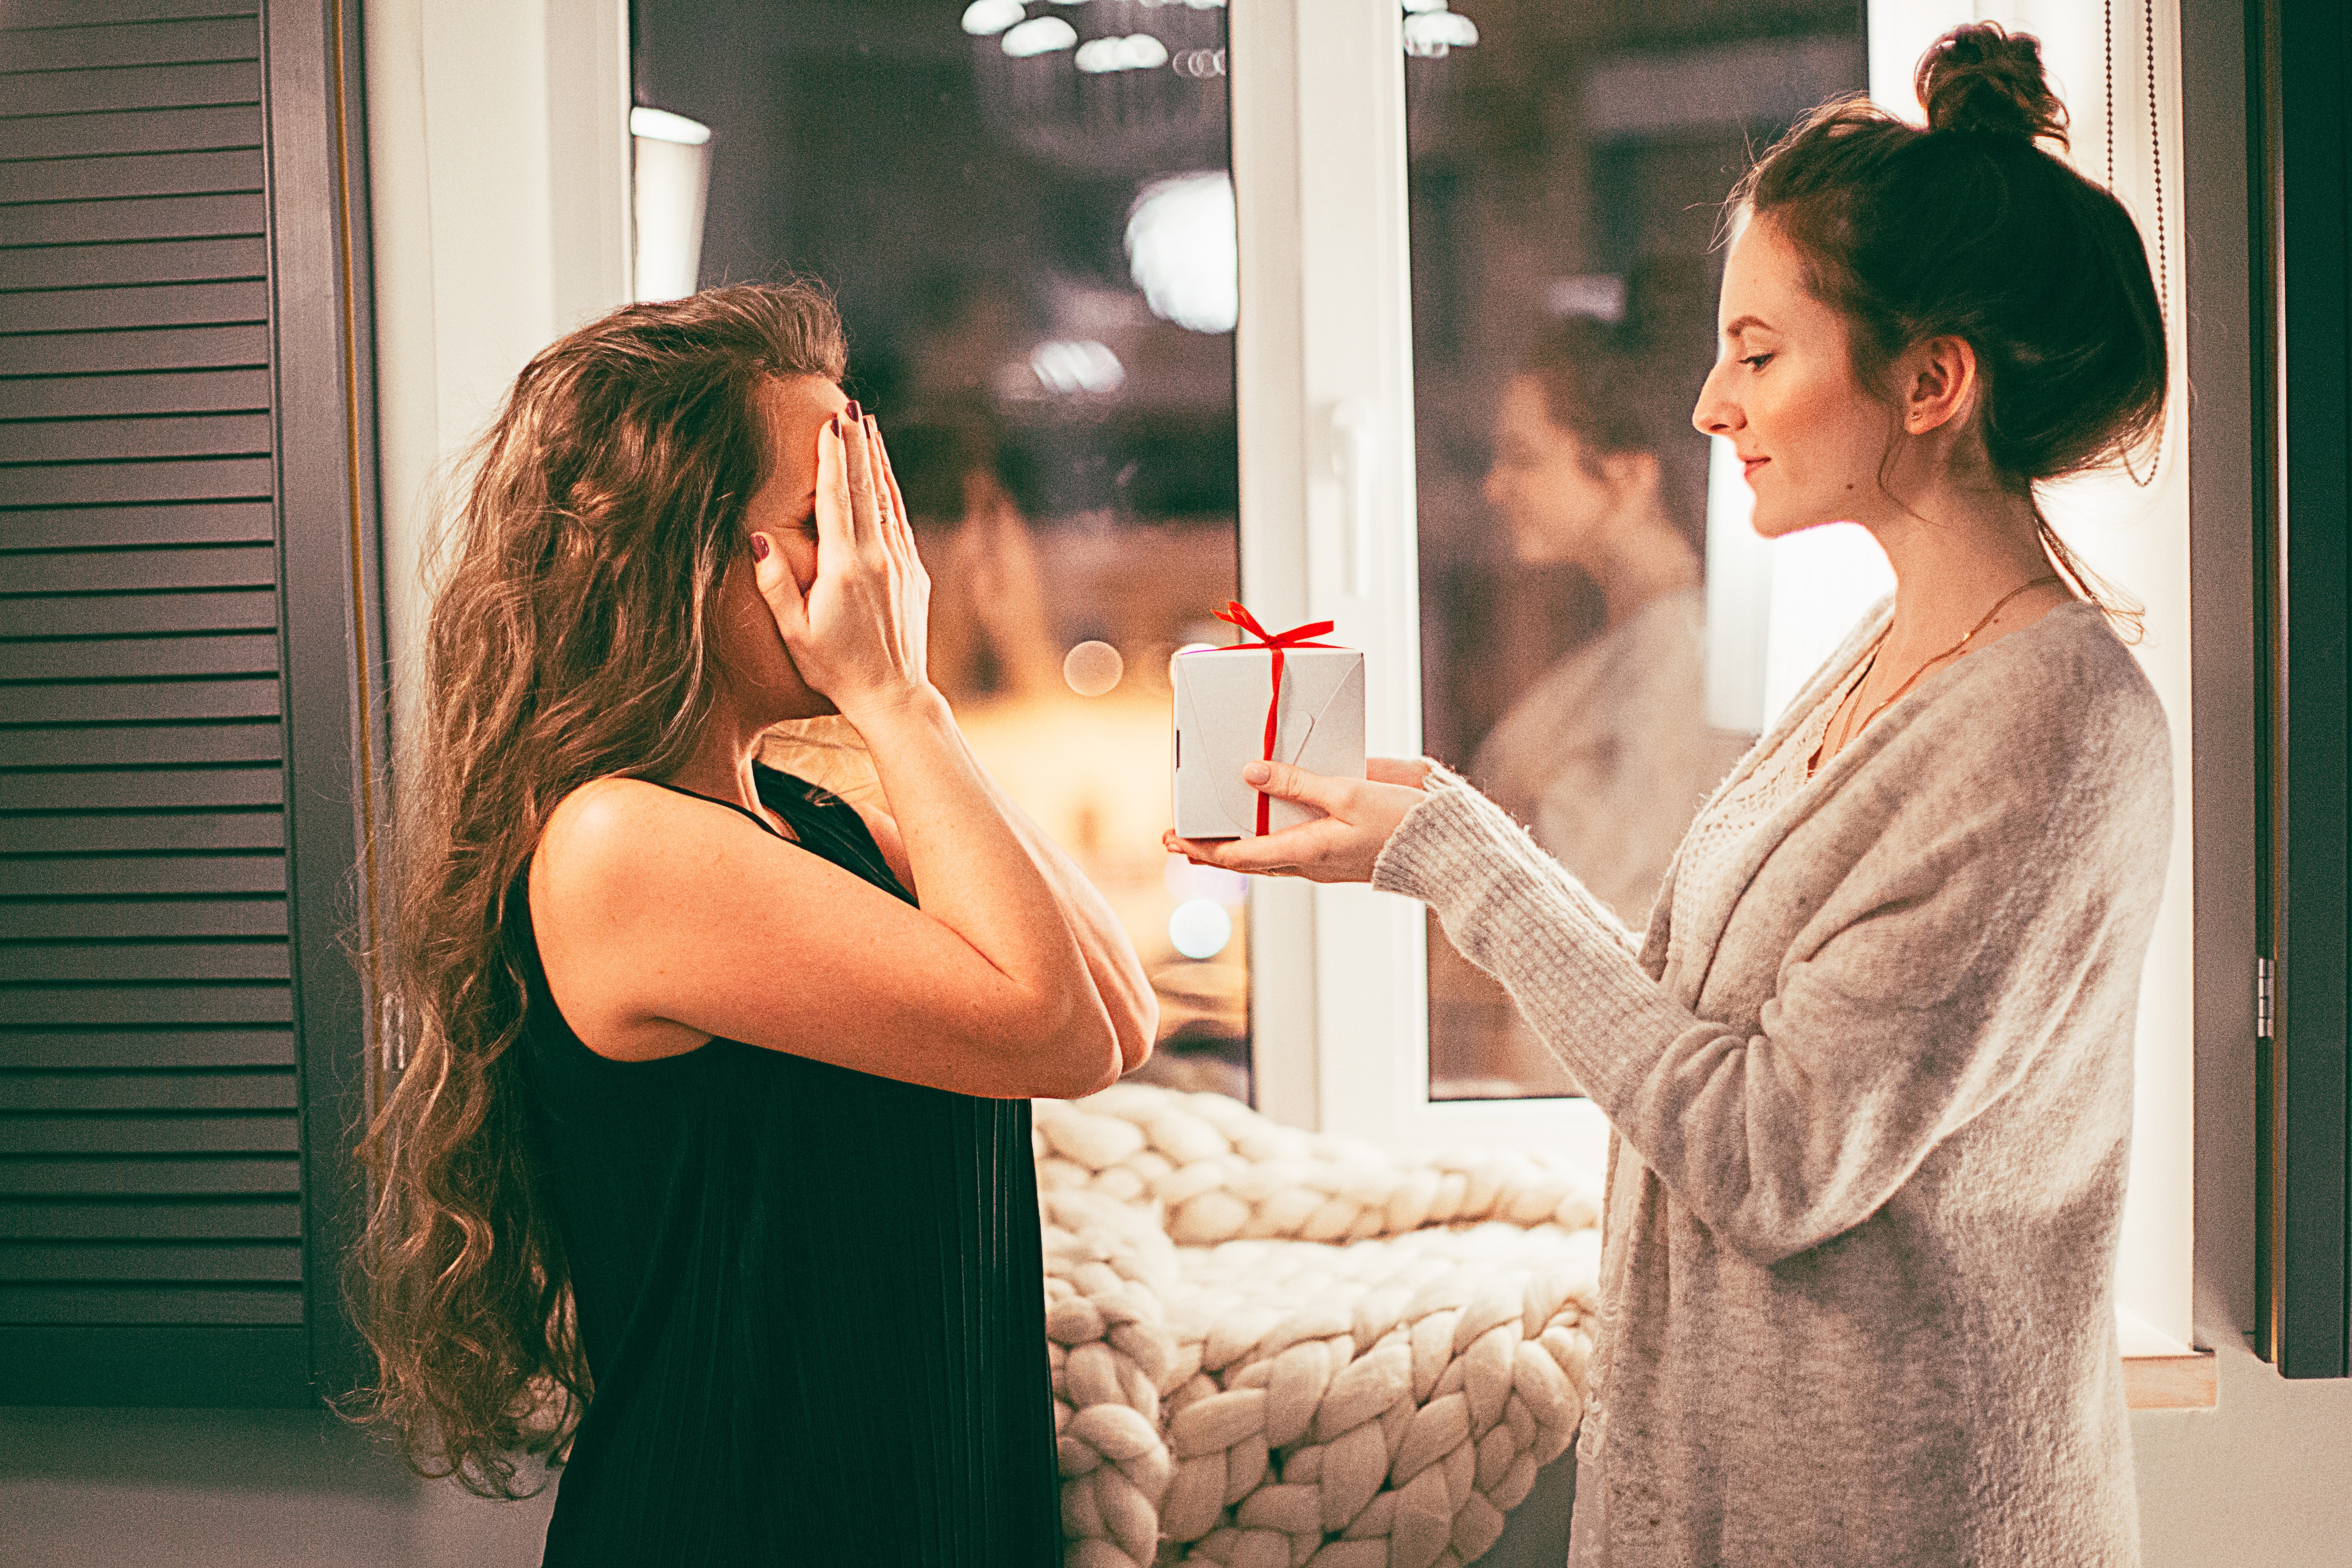
photograph, dress, formal wear, photography, bridal clothing, wedding dress, wedding, ceremony, happy, suit